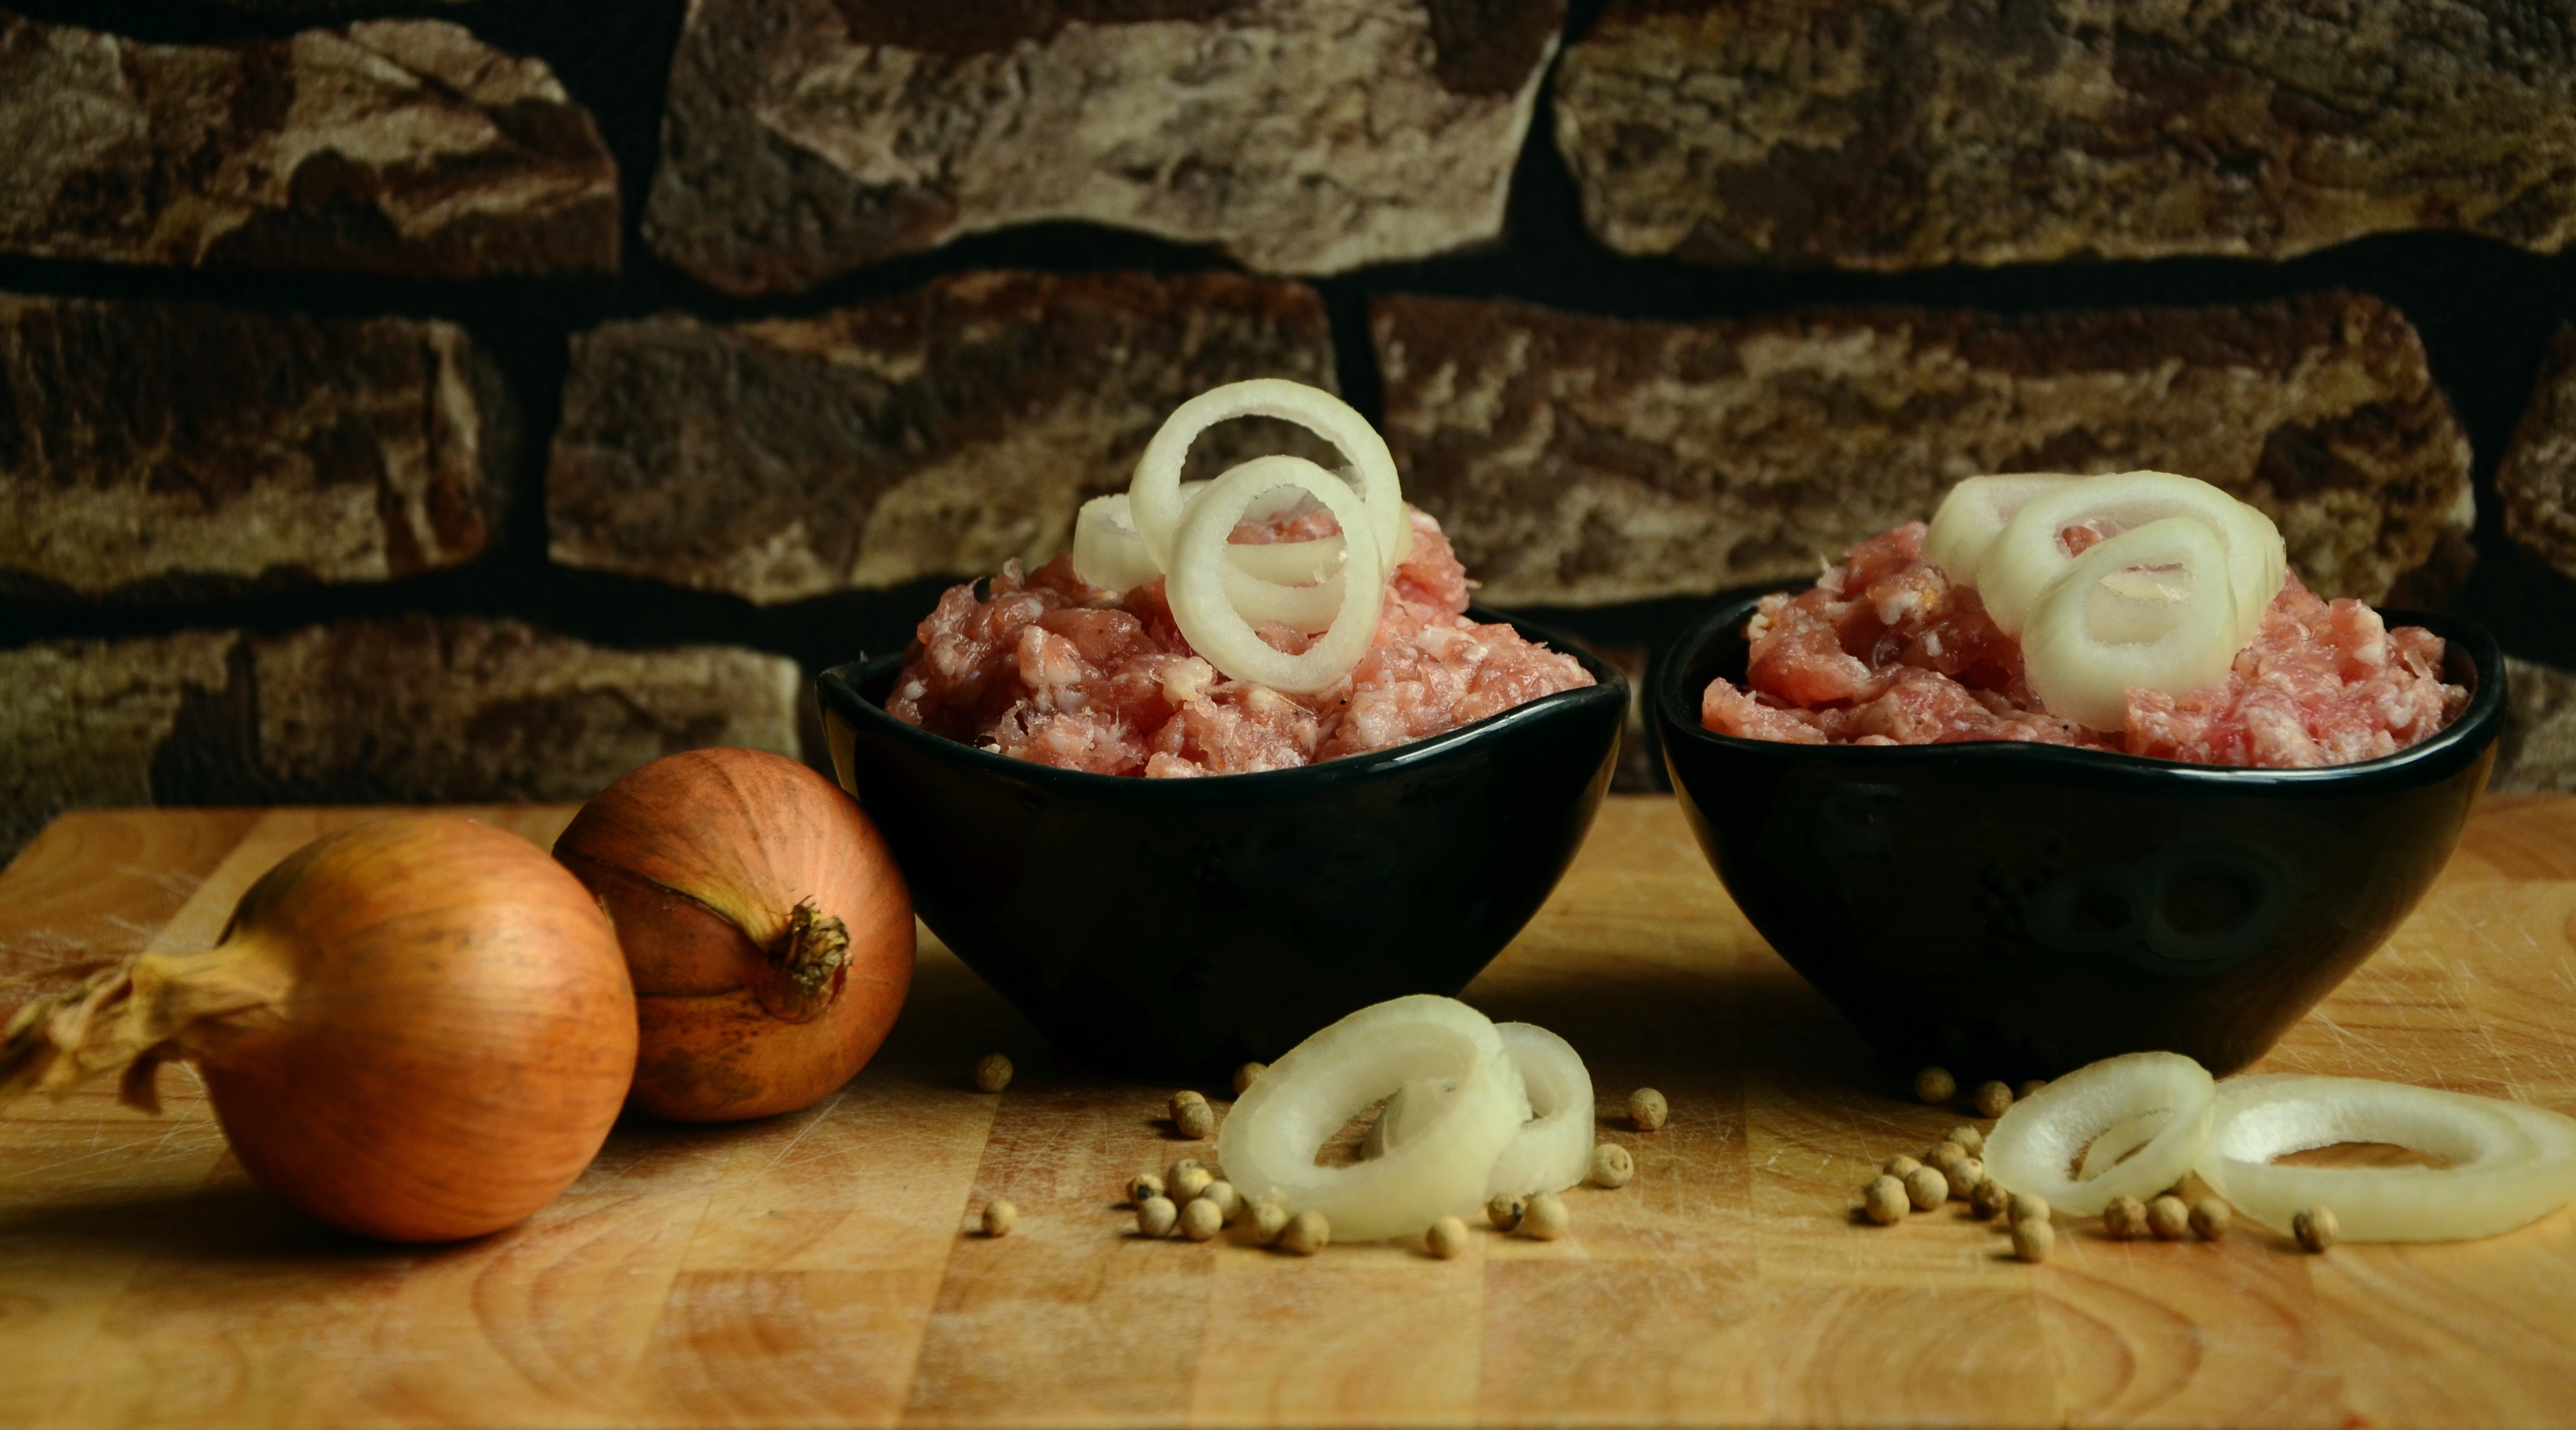
rustic, food, produce, kitchen, baking, eat, meat, still life, preparation, painting, cook, hearty, tasty, minced meat, onions, onion rings, mett, schweinemett